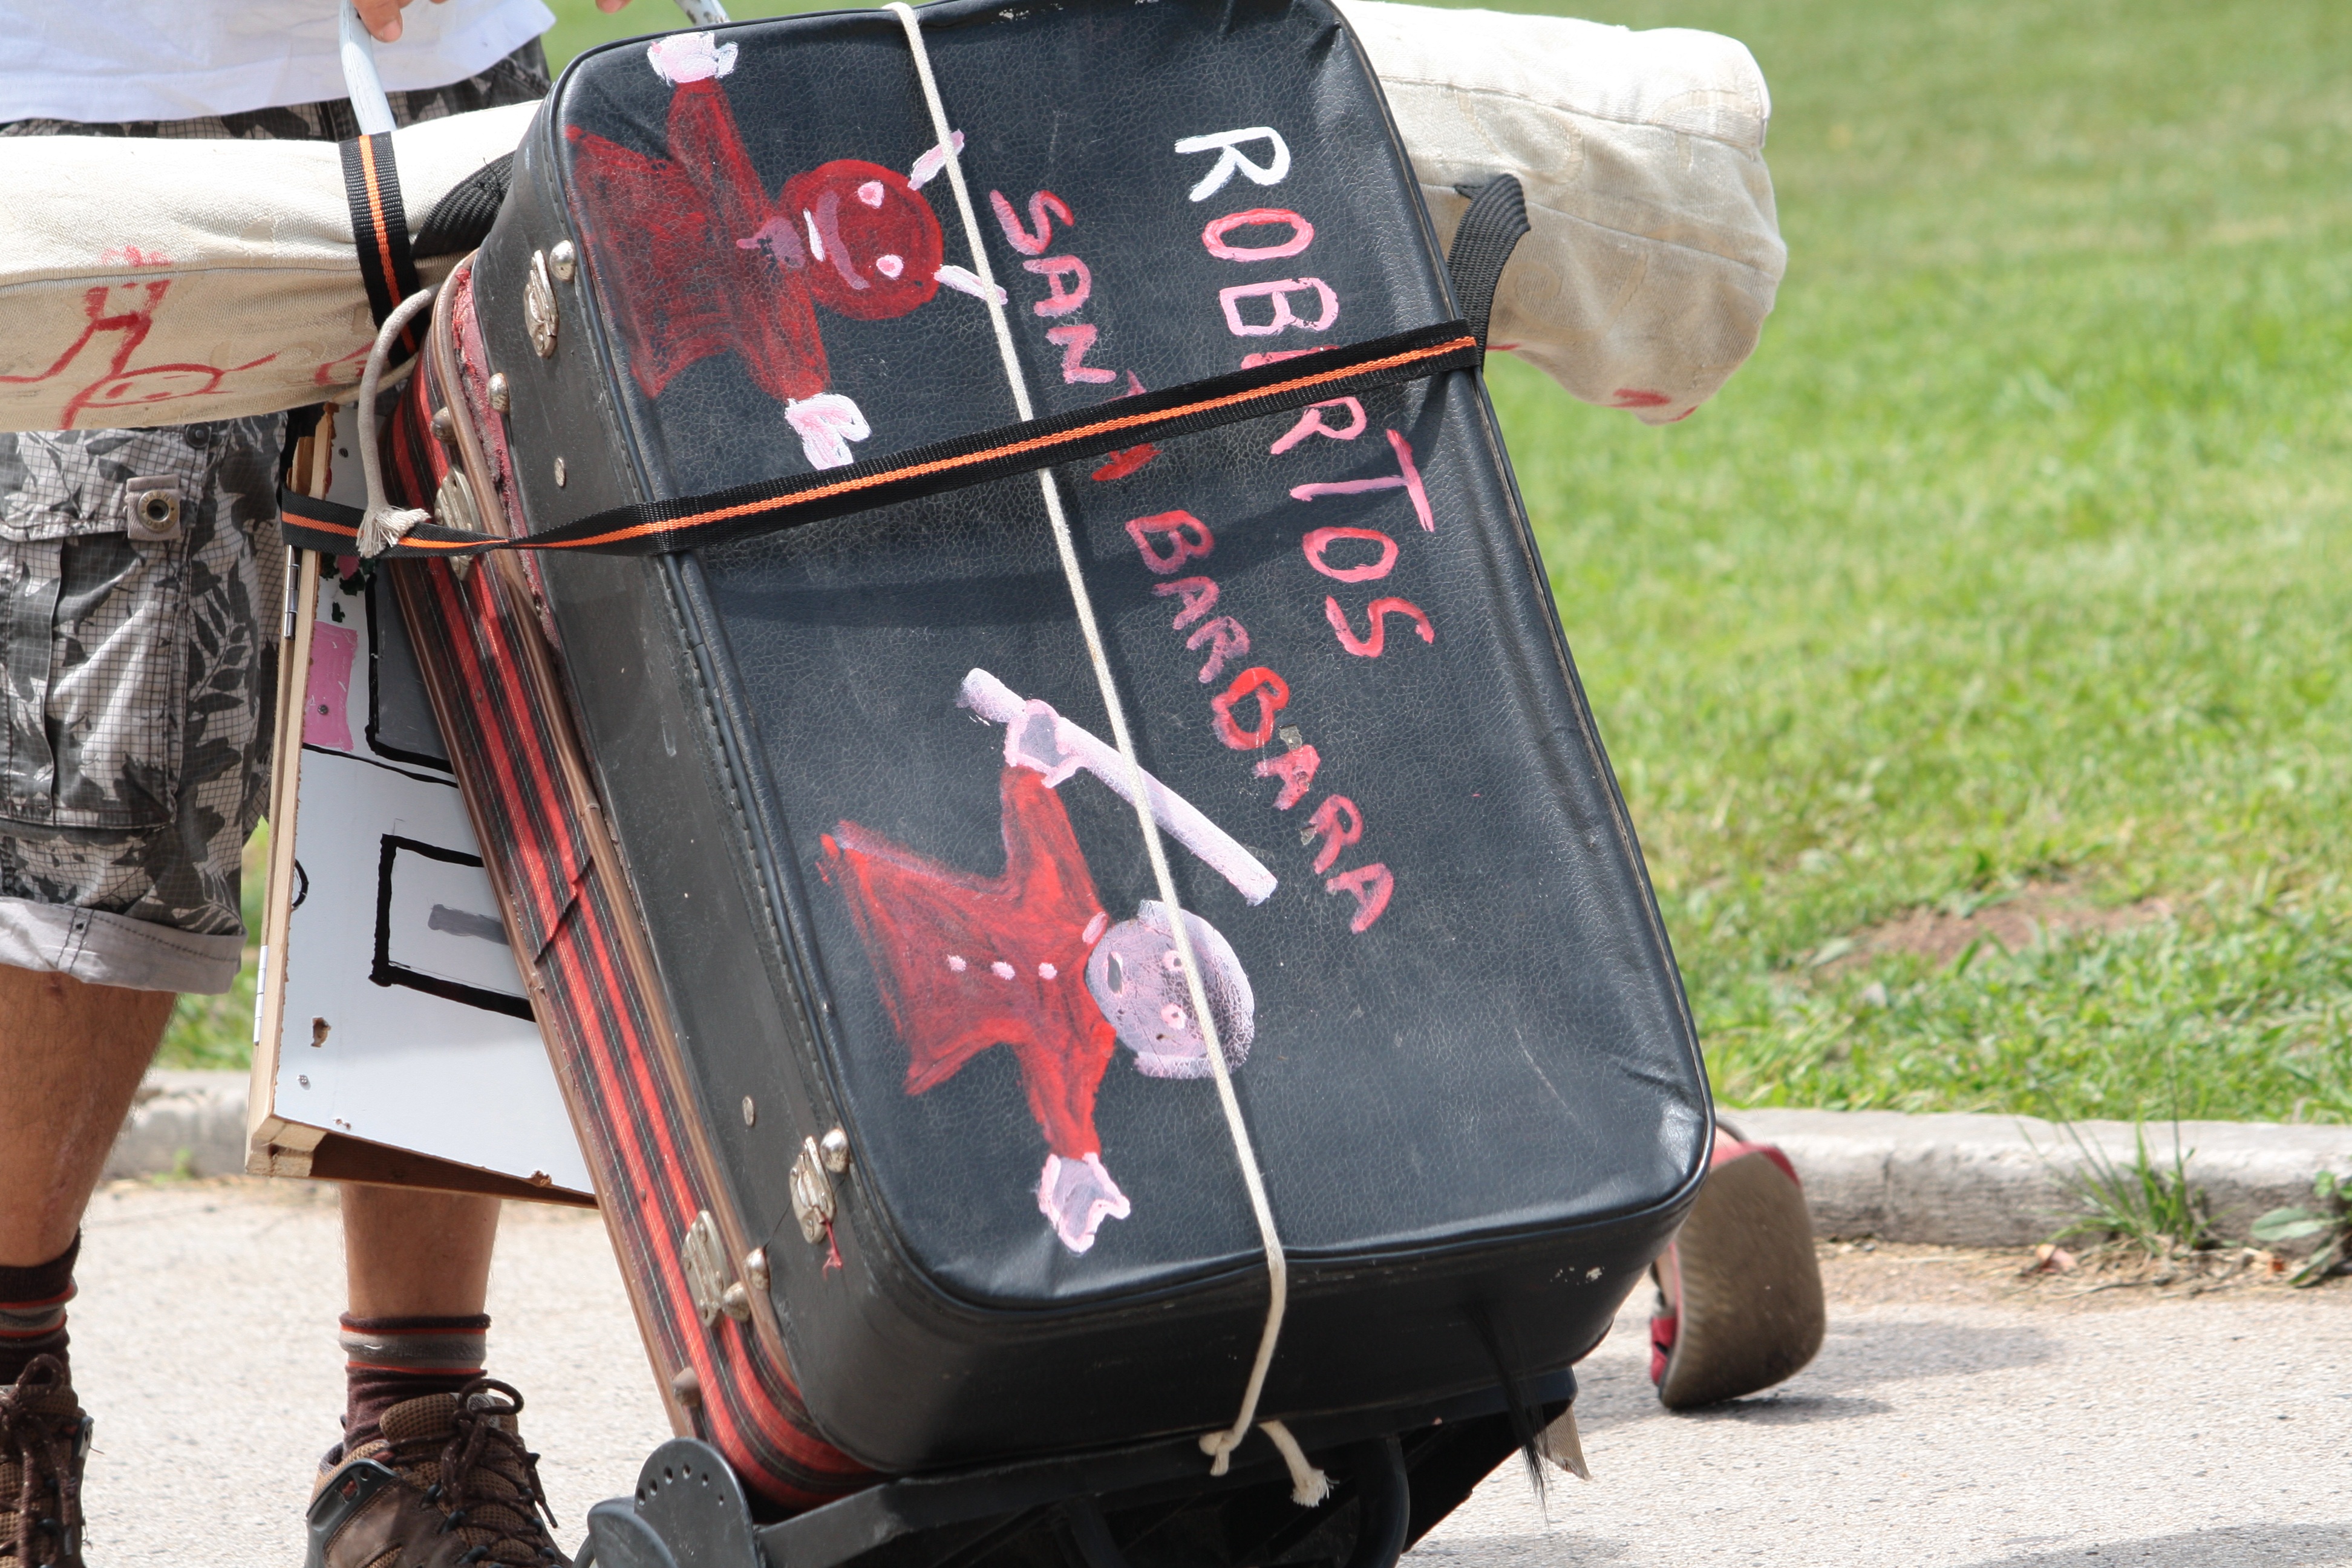
walking, trunk, vehicle, artist, performer, street artist, race, performance, suitcase